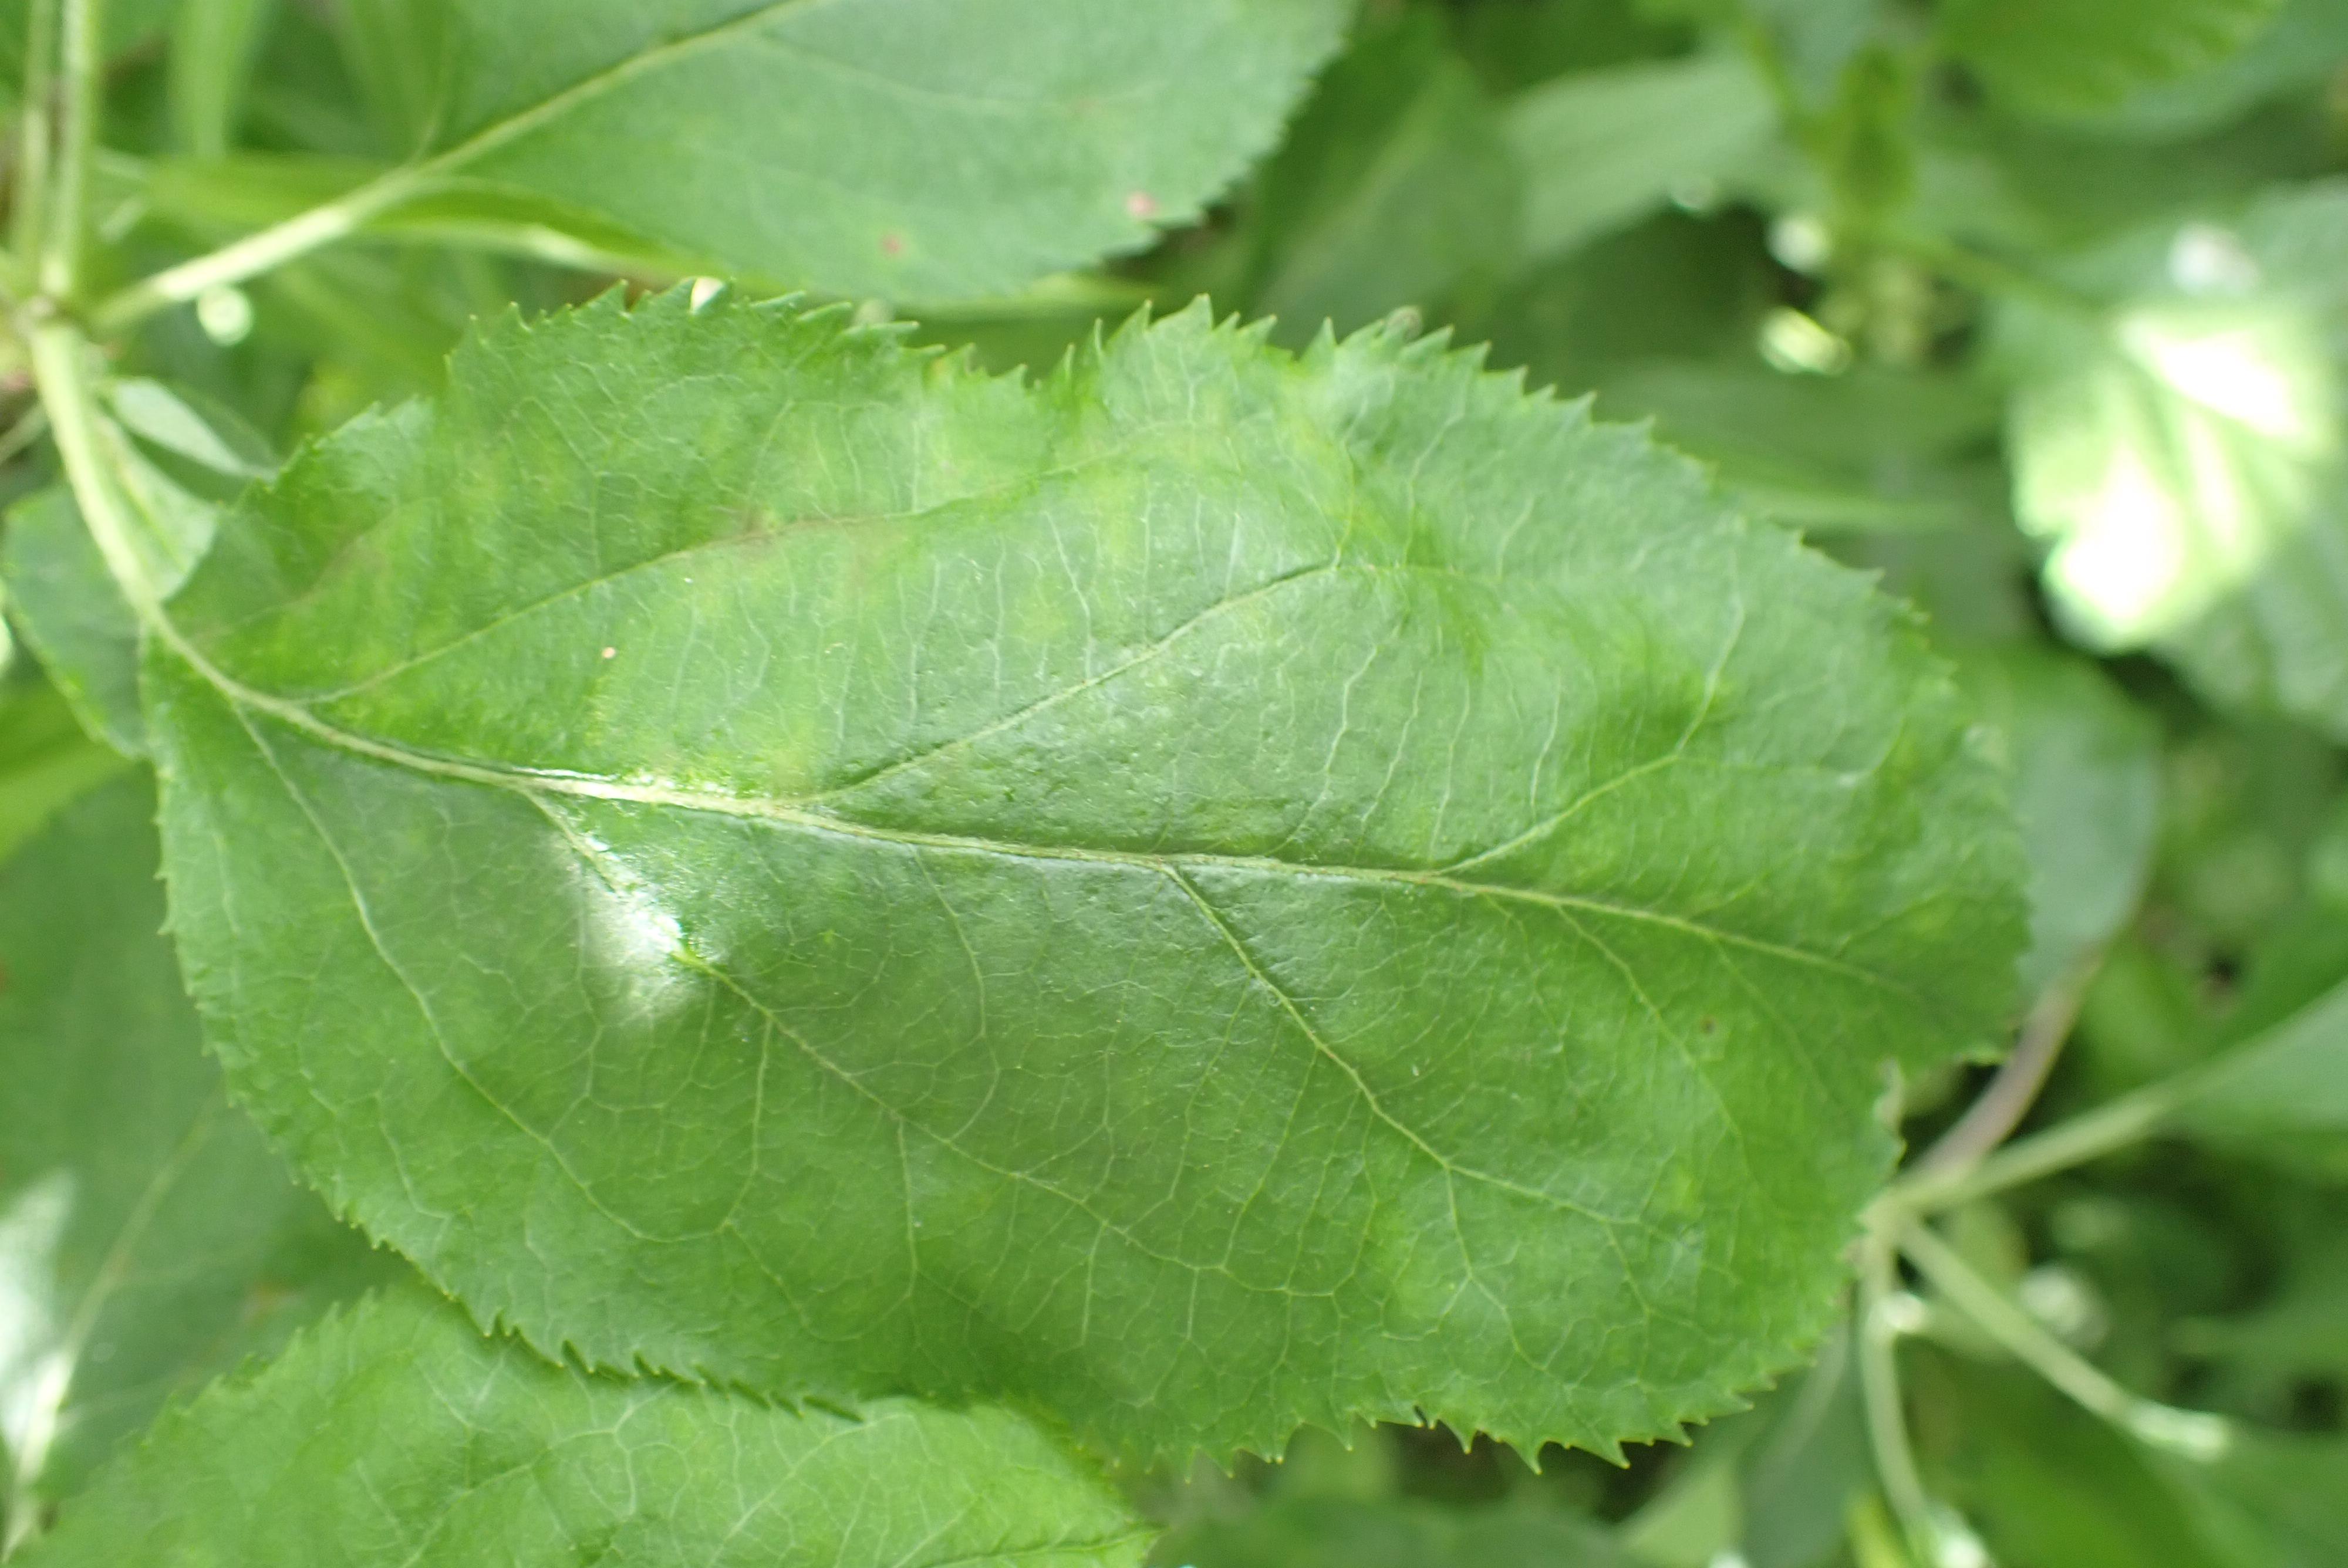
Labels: scab